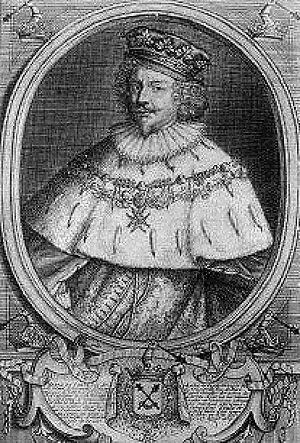
Portrait d'Henri de Gondi, duc de Retz (1590-1659)
Pierre de Gondi, dit aussi « Pierre de Joigny » et « Pierre de Retz », né vers 1602 à Paris et mort le 29 avril 1676 à Machecoul, est un seigneur français d'origine italienne du XVIIᵉ siècle. Il fut duc de Retz, seigneur de Machecoul, comte de Joigny, marquis de Belle-Île, marquis de La Garnache, baron de Mortagne et de La Hardouinaye, pair de France, et Général des galères de France. Il fut également le frère aîné du cardinal de Retz, qui lui causa scandales et déshonneur vis-à-vis de la Cour de Louis XIV, et le neveu de Jean-François de Gondi, premier archevêque de Paris.
Le Pays de Retz, est un territoire s'étendant au sud-ouest du département de la Loire-Atlantique dans la région des Pays de la Loire. C'est un ancien pays traditionnel de la Bretagne historique, érigé en baronnie puis en duché. Ses capitales successives ont été Rezé, puis Pornic, et enfin Machecoul à partir de 1581.
Machecoul-Saint-Même est, depuis le 1ᵉʳ janvier 2016, une commune nouvelle française née de la fusion des communes de Machecoul et Saint-Même-le-Tenu dans le département de Loire-Atlantique, en région Pays-de-la-Loire.
Jusqu’à la révolution, la ville de Machecoul était une châtellenie et une seigneurie du Pays de Retz. Les premiers seigneurs de Retz étaient à l'origine des seigneurs de Sainte-Croix. Au XIIᵉ et XIIIᵉ siècle, la seigneurie de Machecoul fut détachée du Pays de Retz, avant que les seigneurs de Retz n'en reprissent possession.
Antoinette d'Orléans-Longueville, née en 1572 à Trie-Château et morte le 24 avril 1618 à Poitiers est une noble dame française, d'ascendance capétienne, membre de la maison d'Orléans-Longueville. Elle fut dame de Château-Gontier et, par son mariage, marquise de Belle-Île. Veuve jeune, elle devint religieuse.
Henri de Gondi, né en 1590 à Machecoul et mort le 12 août 1659 à Chéméré, est un seigneur français d'origine italienne du XVIIᵉ siècle, membre de la famille de Gondi. Il fut deuxième duc de Retz, seigneur de Machecoul, duc de Beaupréau, marquis de Belle-Île et des Îles d'Hyères, comte de Chemillé, baron du Plessis-le-Chastel, de Marly-le-Chastel et de Beaumanoir, seigneur haut-justicier de Noisy-le-Roi et de Bailly, seigneur de La Grange-l'Essart et de Versailles, chevalier des Ordres du roi et pair de France. Il fut également le cousin germain du cardinal de Retz, qui causa à sa famille scandales et déshonneur vis-à-vis de la Cour de Louis XIV.